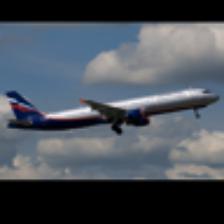
Label: NonHuman